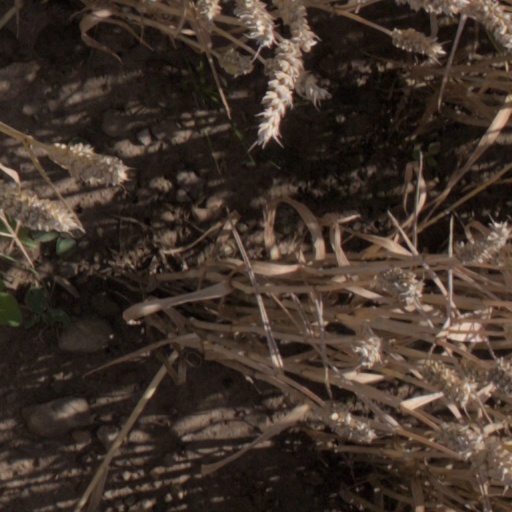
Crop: wheat